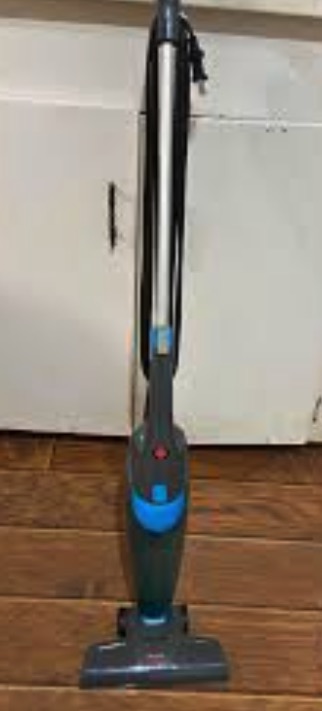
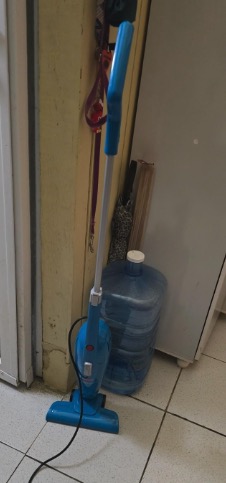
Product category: items_vacuum
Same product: no